The Land Before Time X: The Great Longneck Migration

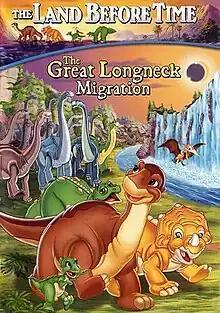
DVD cover

The Land Before Time X: The Great Longneck Migration (aka The Great Migration) is a 2003 direct-to-video animated adventure musical drama film and the tenth film in "The Land Before Time" series.